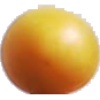
Label: cherry_wax_yellow